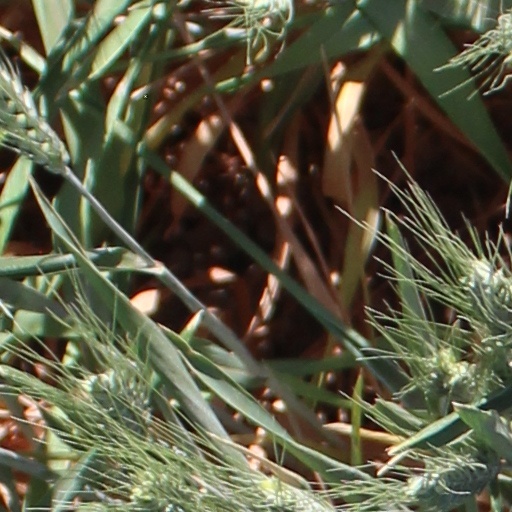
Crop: wheat